Federation University Australia, Gippsland campus

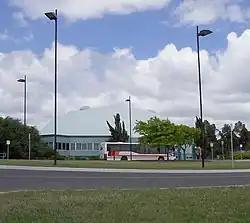
The Gippsland Campus Binishell, which was demolished in 2009.

The Gippsland Campus is one of several Federation University Australia campuses in regional Victoria including campuses in Ballarat, Berwick and the Wimmera. It is situated on 63 hectares of landscaped grounds, next to the Strzelecki Ranges. The region is home to both major environmental and industrial sites in Victoria, including twelve national parks, including Wilsons Promontory and Baw Baw, and the centre of Victoria's electricity industry.